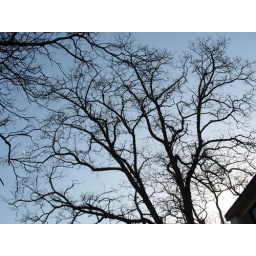
second blue sky day in beijing